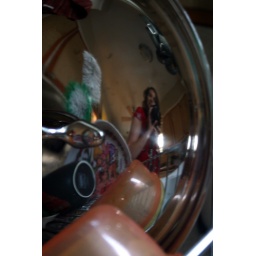
caught my reflection in the pot lid drying by the sink, decided to take a SP. :-)